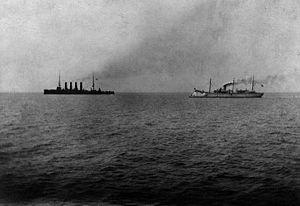
La bataille de Chemulpo est une bataille navale livrée le 9 février 1904 en Corée, pendant la guerre russo-japonaise.